Wolfshead: The Legend of Robin Hood

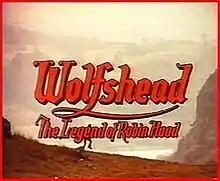

Wolfshead: The Legend of Robin Hood is an adventure film directed by John Hough and starring David Warbeck, Ciaran Madden, Kathleen Byron, David Butler and Kenneth Gilbert. The film was the debut movie of actor David Warbeck as Robin Hood. The film was originally a 1969 television series pilot but was released in movie theatres in 1973, as a support feature to the musical "Take Me High". The film was also released on VHS under the title "The Legend of Young Robin Hood".